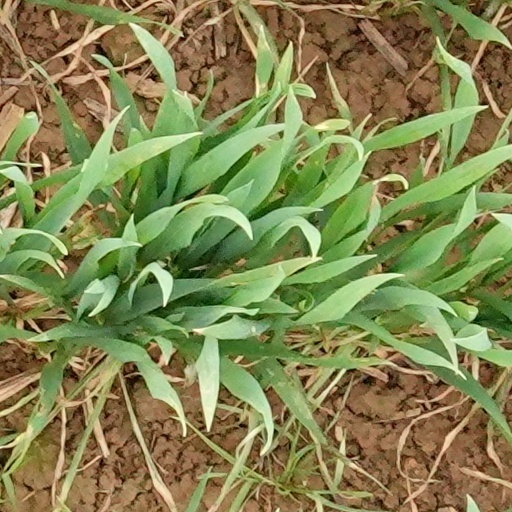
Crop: wheat